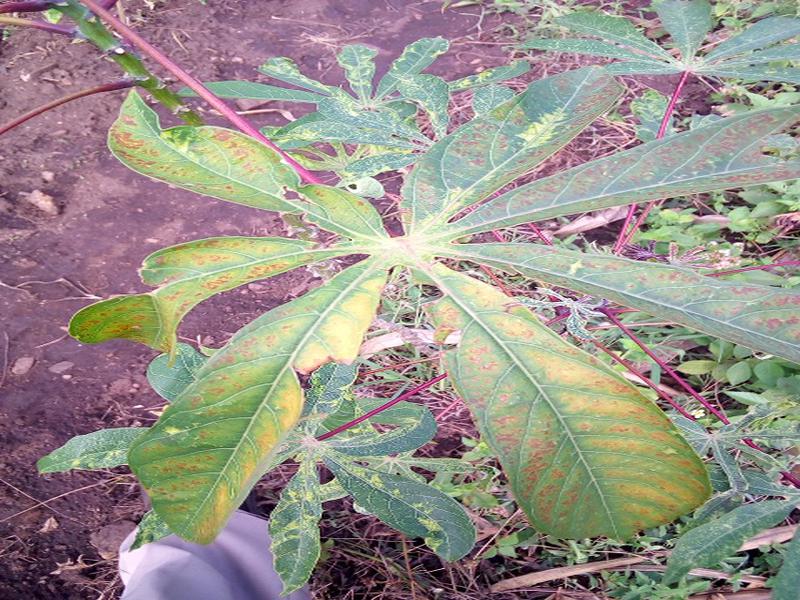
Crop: cassava
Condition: mosaic_disease